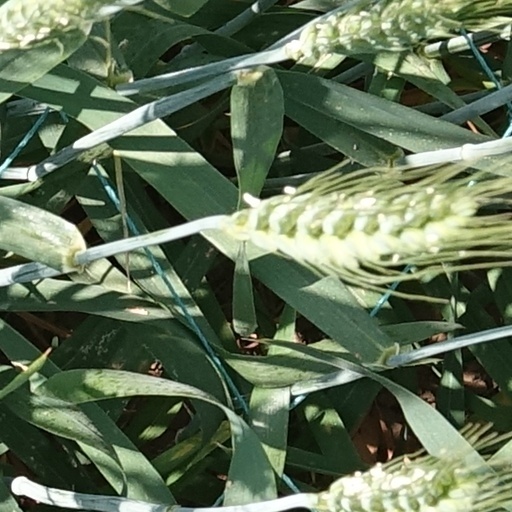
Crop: wheat